Chrysler Slant-6 engine

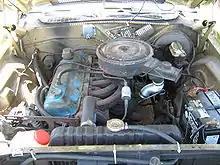
Slant-6 in a first-generation Dodge Challenger

The 225 used the RG (tall) block with a bore, a stroke and connecting rods, for an actual displacement of . This undersquare geometry was a departure from the emerging trend towards oversquare engines. It provided strong low-rpm torque characteristics for automobiles and trucks, as well as other commercial and marine applications. The 225 was originally designed and introduced in 1960 for use in full-size models, and it eventually became the best known of the Slant Six engines. The original Chrysler 225 Slant Six produced around at 4,000 rpm and of torque at 2,800 rpm.